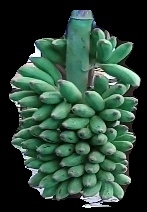
Variety: elakki-bale
Grade: grade1